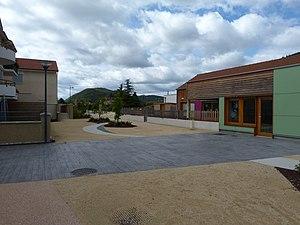
la place de la fontaine
Champagne est une commune française, située dans le département de l'Ardèche en région Auvergne-Rhône-Alpes.